Macedonia in the Eurovision Song Contest 2013

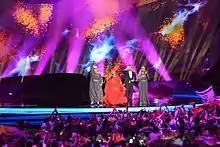
Esma and Lozano during a rehearsal before the second semi-final

Esma and Lozano took part in technical rehearsals on 8 and 11 May, followed by dress rehearsals on 15 and 16 May. This included the jury show on 15 May where the professional juries of each country watched and voted on the competing entries.